Religious significance of Jerusalem

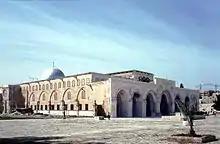
Al-Aqsa Mosque

In Sunni Islam, Jerusalem is the third-holiest city after Mecca and Medina. Muslims believe that Muhammad was transported to Jerusalem during his Night Journey. The Qur'an describes how the prophet was taken by the miraculous steed Buraq from the Great Mosque of Mecca to Al-Aqsa ("the farthest place of prayer") where he prayed, and then to visit heaven in a single night in the year 621.